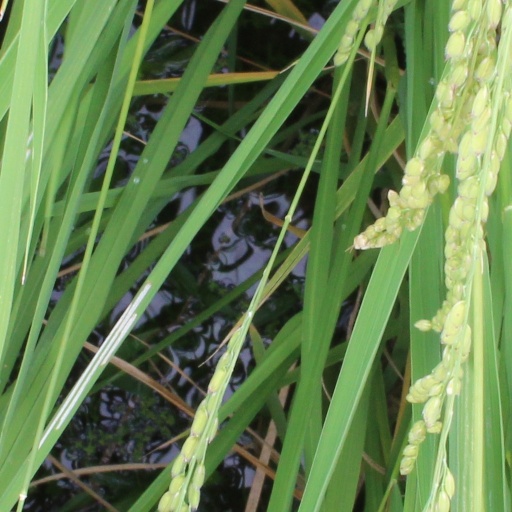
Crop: rice